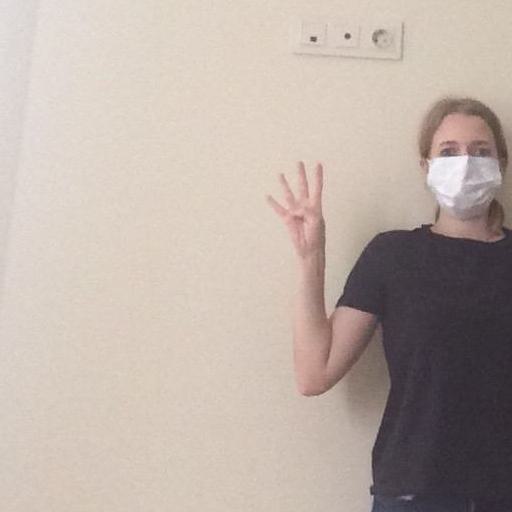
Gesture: four